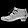
Label: Ankle boot